USCGC Buttonwood

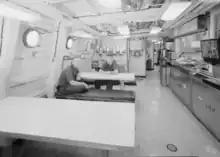
USCGC "Buttonwood" crew mess after SLEP upgrade

"Buttonwood" arrived in Galveston on April 9, 1981. Her primary mission was servicing more than 135 aids to navigation in Texas and Louisiana waters. This duty was particularly difficult in the wake of Hurricanes Alicia and Danny which did significant damage. The ship also cooperated with NOAA to maintain weather buoys in the Gulf of Mexico. She was part of the Coast Guard response to the oil spill from the Norwegian tanker Mega Borg in 1990. On April 15, 1991 "Buttonwood" sailed from Galveston for the Coast Guard Yard for a major overhaul as part of the Service Life Extension Program (SLEP). She was replaced in Galveston by USCGC "Papaw" .